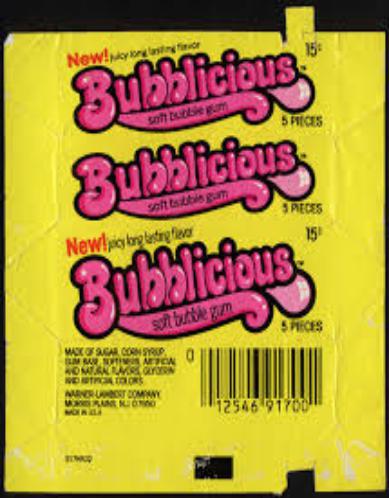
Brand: Bubblicious
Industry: Food